George B. Keezell

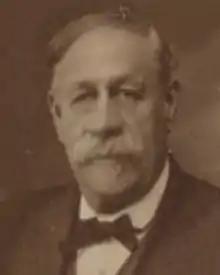
Portrait of Keezell, 1922

George Bernard Keezell (July 20, 1854 – June 22, 1931) was a Virginia farmer, newspaperman and Democratic politician who served as a member of the Virginia Senate and later in the Virginia House of Delegates, in both representing his native Rockingham County.